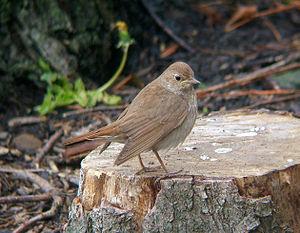
Le genre Luscinia comprend quatre espèces de passereaux.